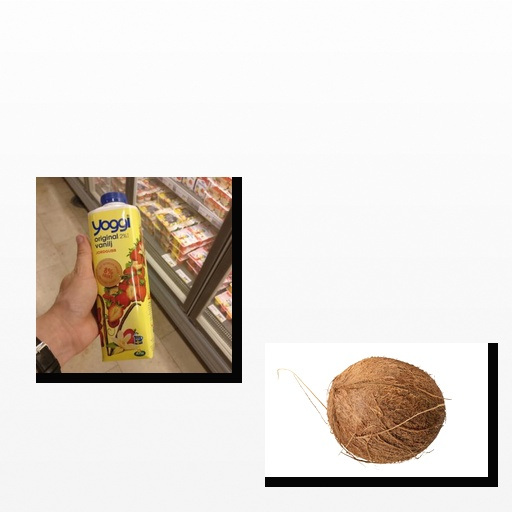
Food items: strawberry_yogurt, coconut